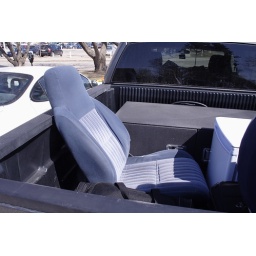
The car seat that we found back in November and used as an armchair is gone now...